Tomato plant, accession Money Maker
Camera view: bottom (45 deg); turntable rotation: 60 degrees
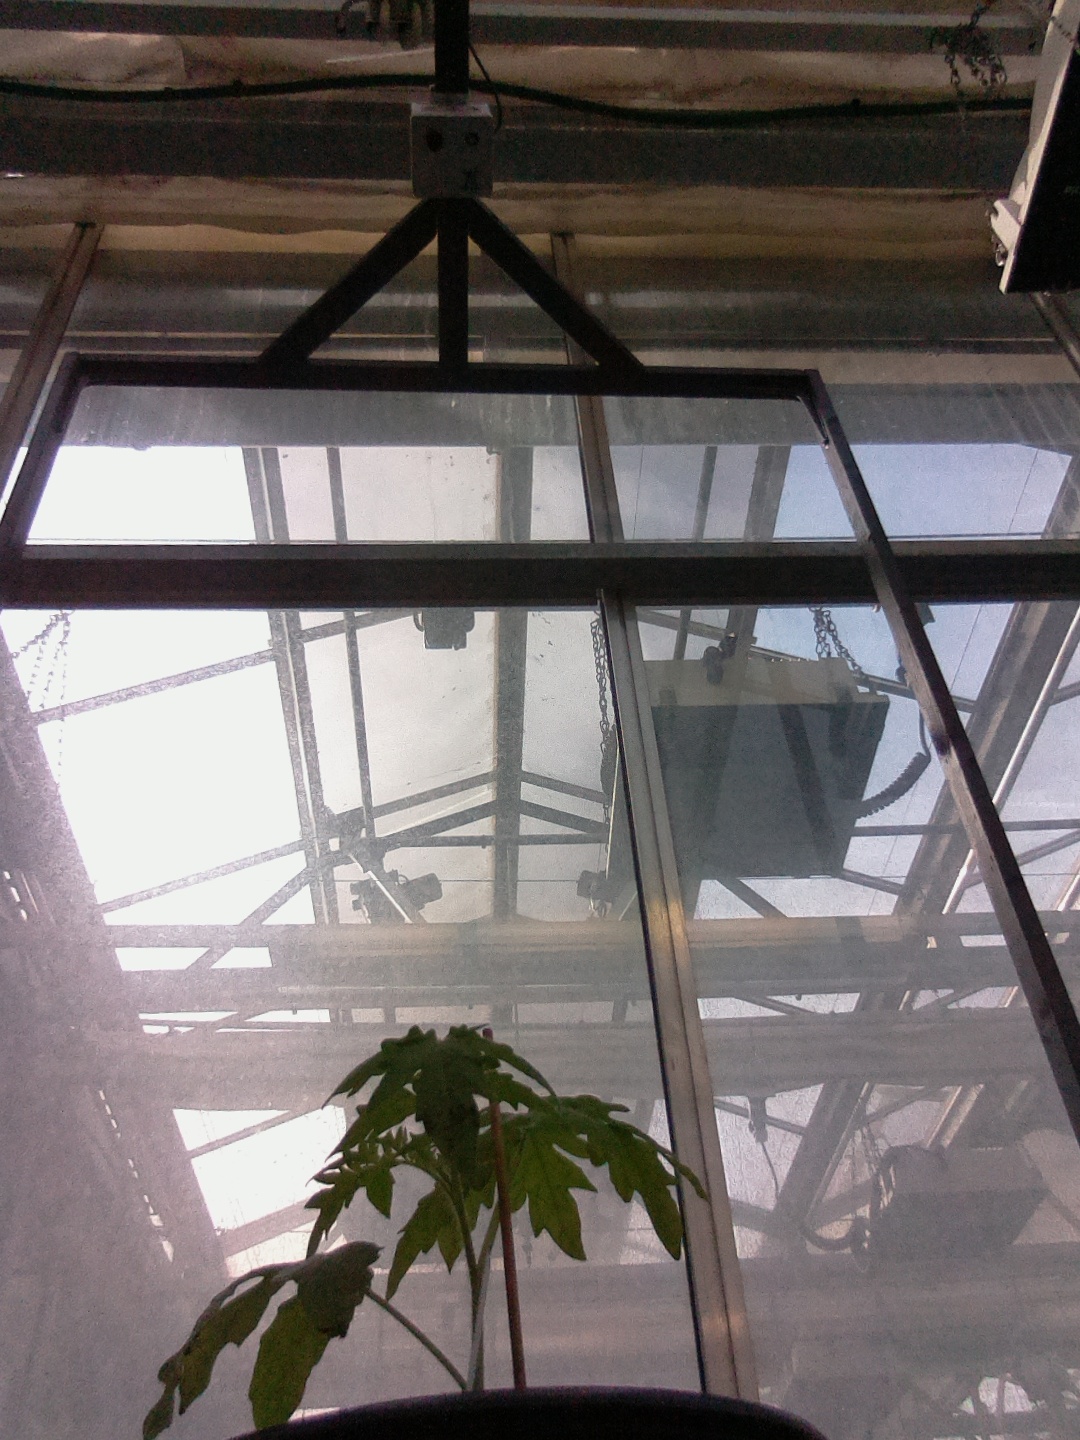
BBCH growth stage 13: 6 of true leaves visible